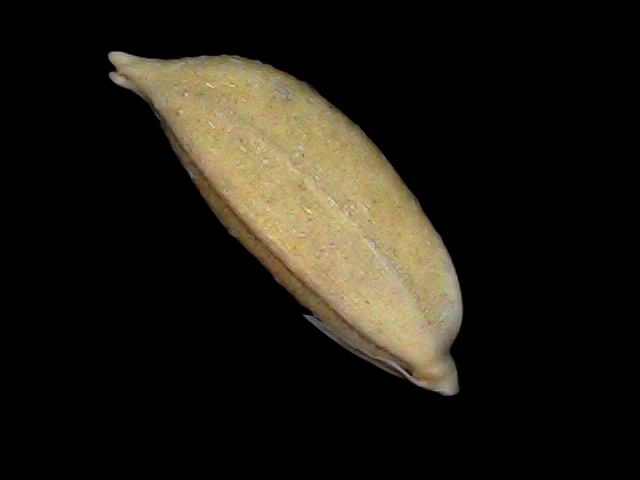
Rice variety: Bd34